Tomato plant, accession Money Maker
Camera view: horizontal (90 deg, fisheye); turntable rotation: 300 degrees
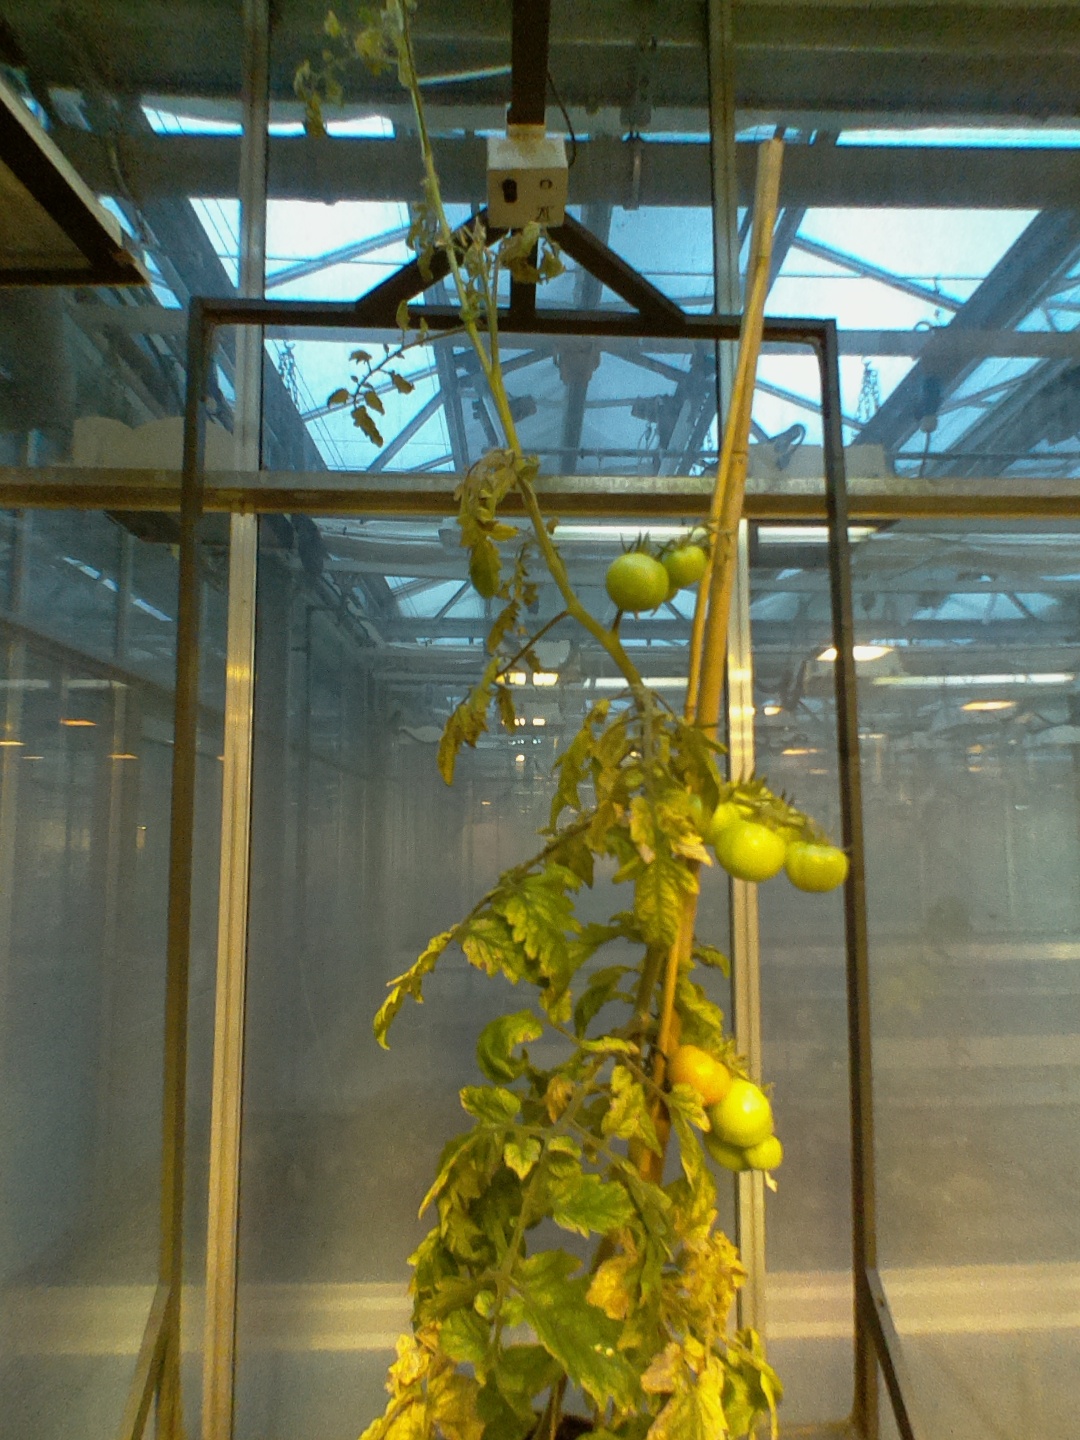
BBCH growth stage 80: fruits start showing typical ripe color (orange -> red)